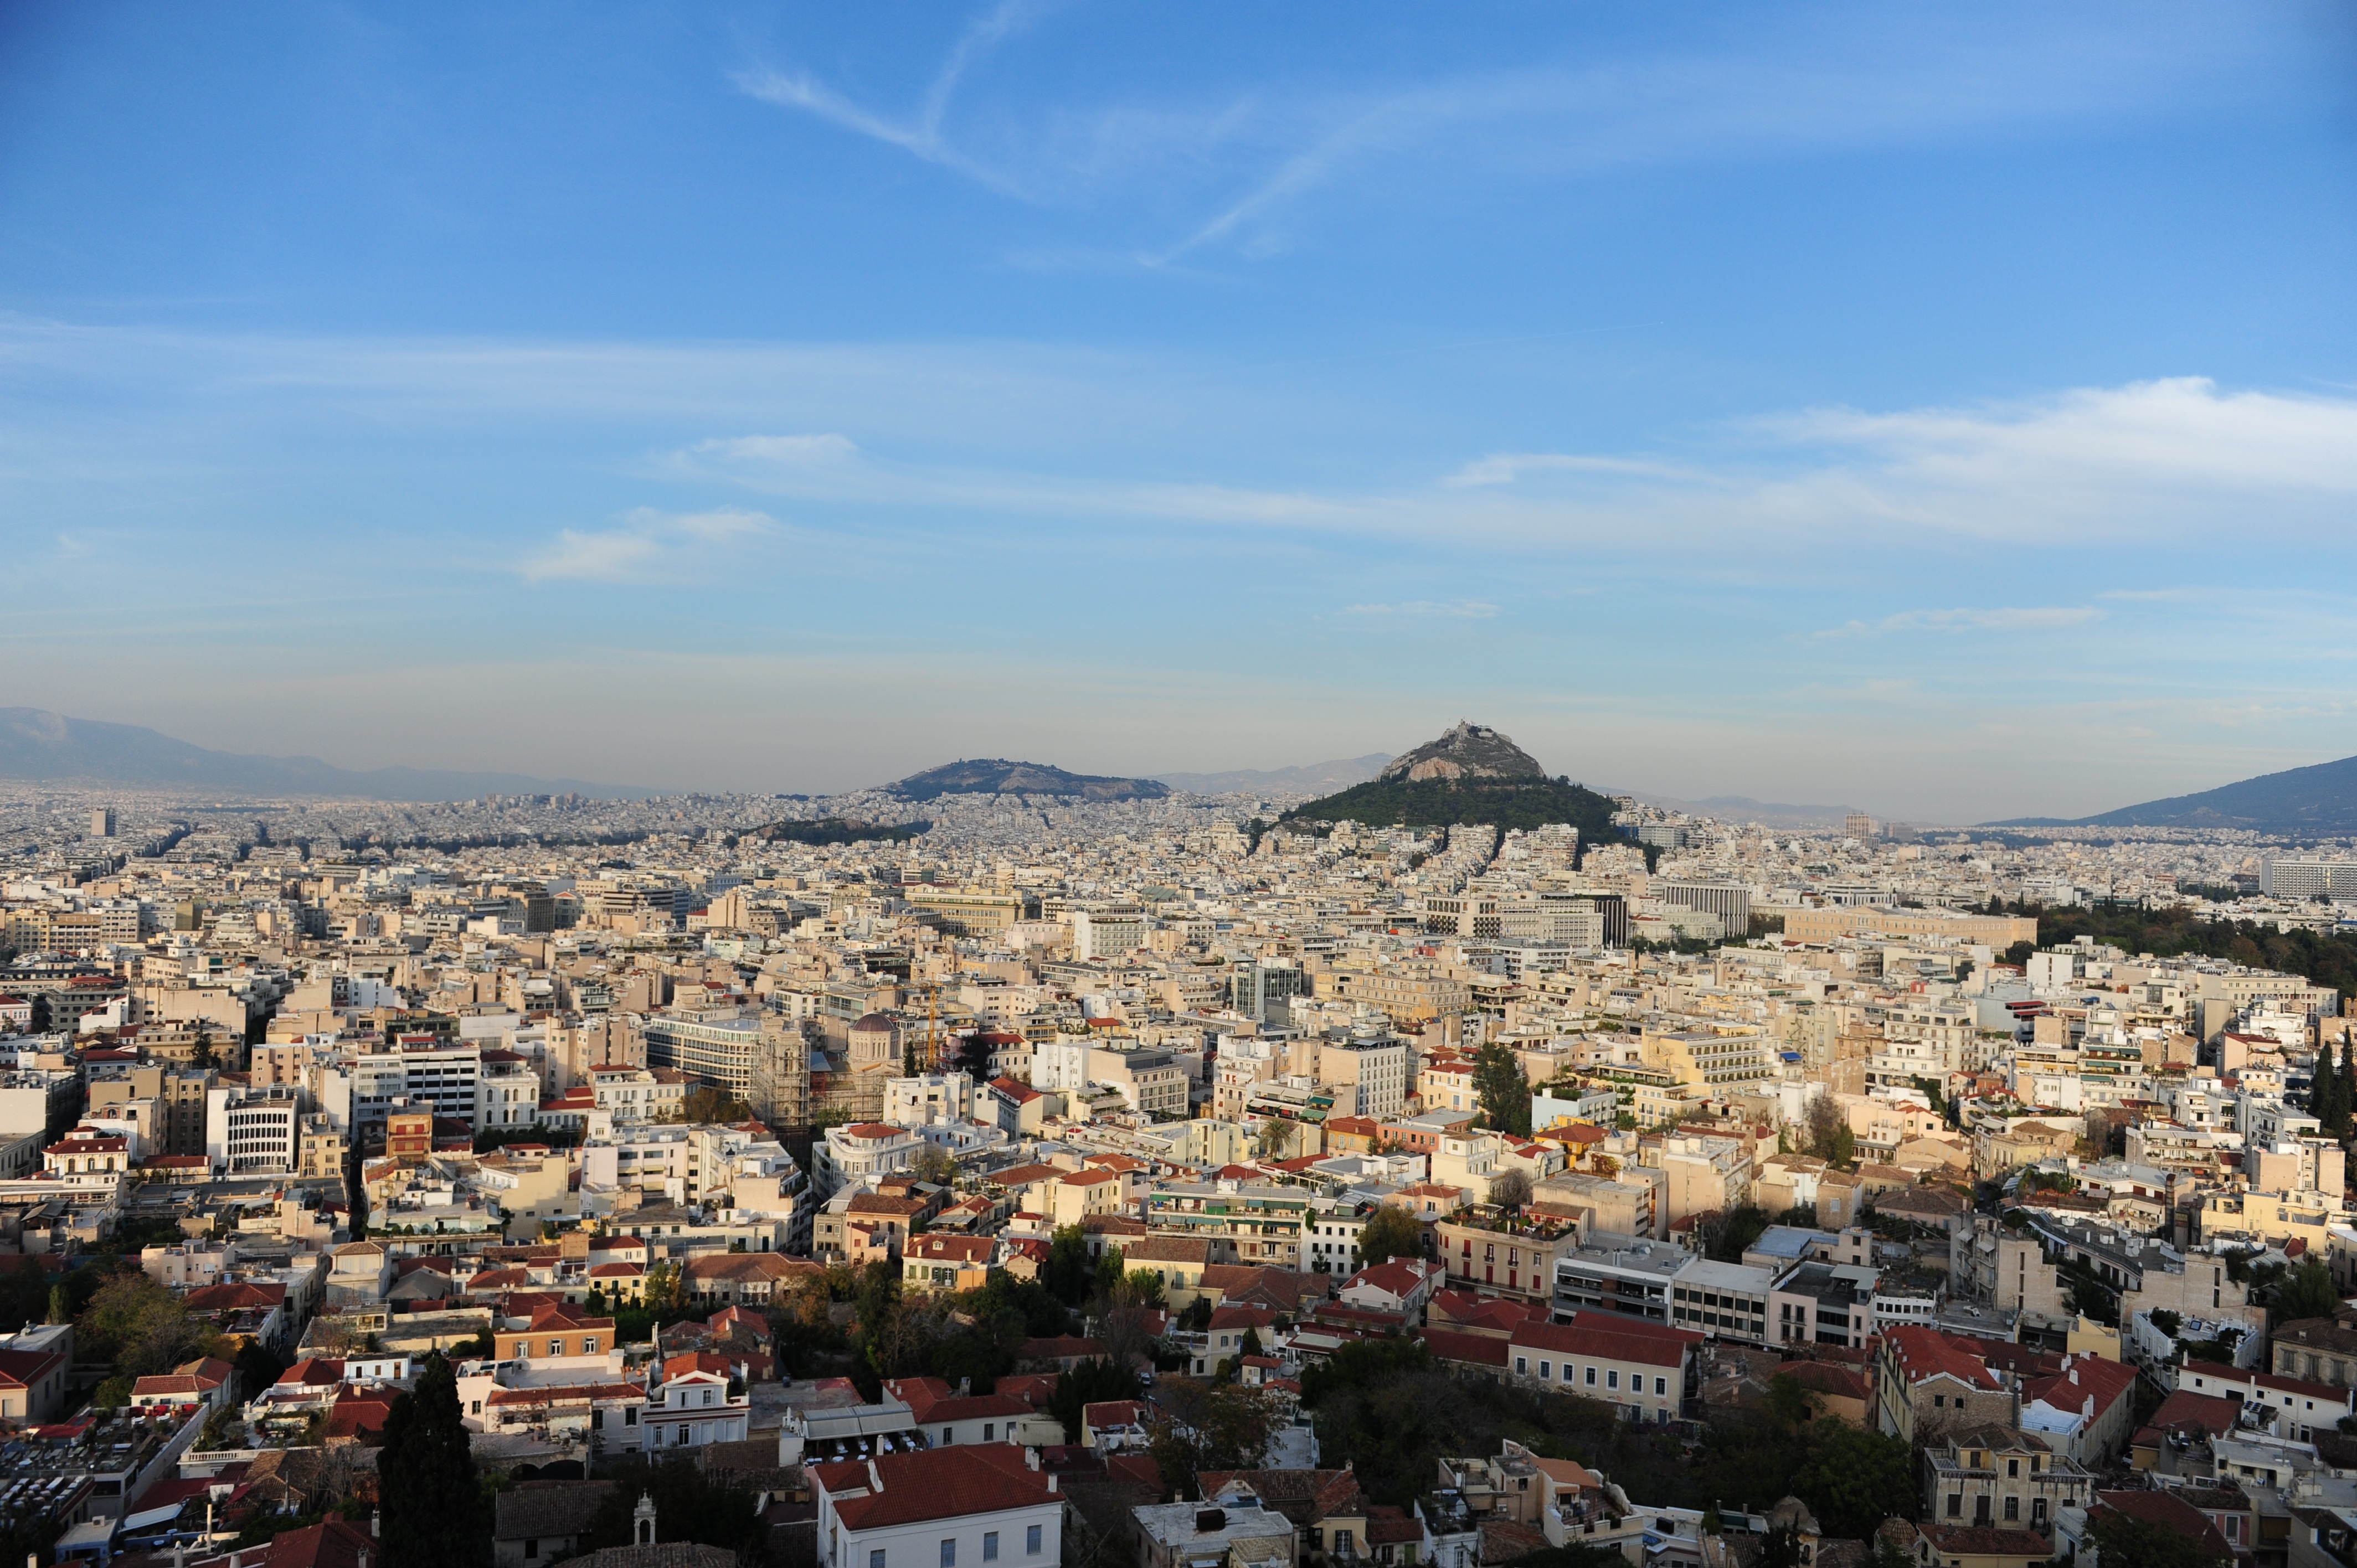
tree, horizon, mountain, cloud, sky, skyline, hill, town, city, mountain range, cityscape, panorama, downtown, village, daytime, suburb, tourism, metropolis, athens, bird's eye view, a bird's eye view, aerial photography, overlooking the, urban area, residential area, metropolitan area, the acropolis